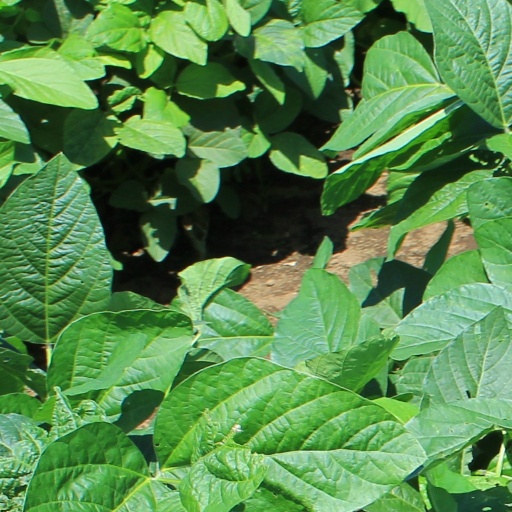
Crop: soybean